Benny Leonard

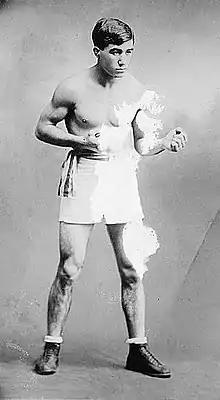
Champion Johnny Dundee

In their last match, on February 9, 1920, Leonard defeated one of his most frequent opponents, future World Jr. Lightweight and Featherweight champion Johnny Dundee, in an eight-round newspaper decision many reporters considered a title match at the Armory in Jersey City. One reporter felt Leonard had simply outpunched his opponent in every round, though Dundee put up a stiff defense. In six previous matches, Leonard had two wins, two losses, and two draws, at least according to the decisions of the more trustworthy newspapers. In their February bout, Leonard delivered several effective uppercuts to Dundee during the infighting, but Dundee make a valiant attack in the first three rounds. Afterwards, Leonard went on the defensive, and built a margin in blows delivered, winning on points.